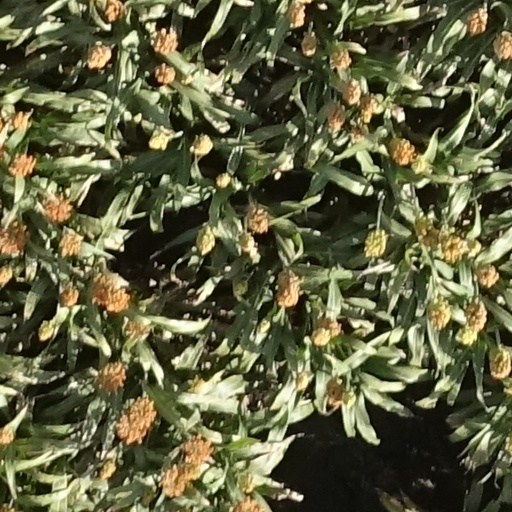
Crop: sorghum